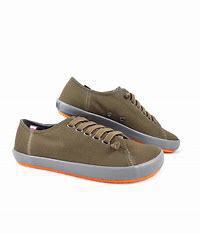
Brand: Camper
Model: PEU